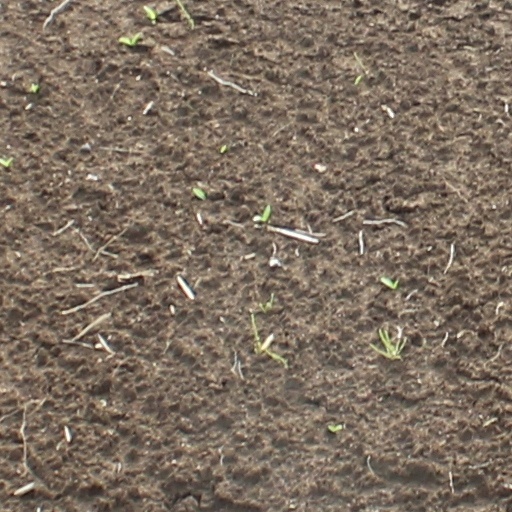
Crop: wheat